Petko Tsankov

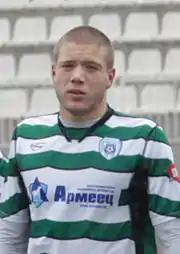

Petko Tsankov (born 19 December 1995) is a Bulgarian professional footballer who plays as a right winger for Aksakovo.